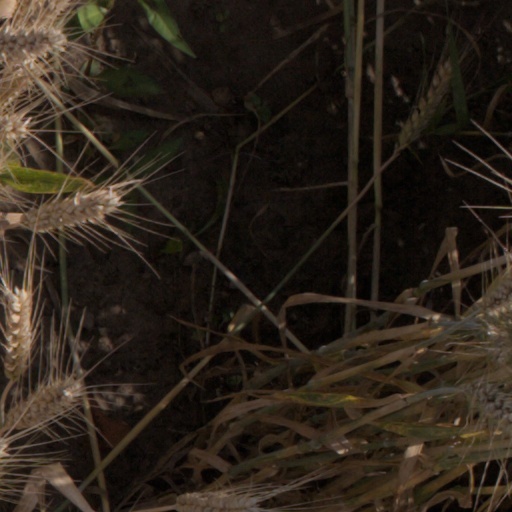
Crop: wheat